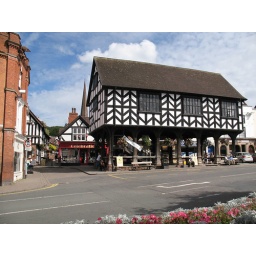
10 Timber framed market building in Ledbury